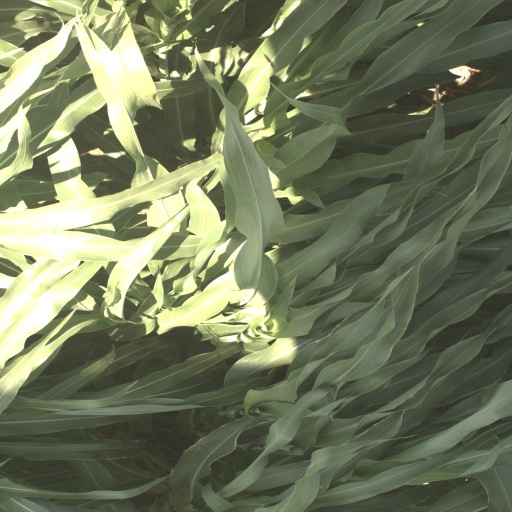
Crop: sorghum